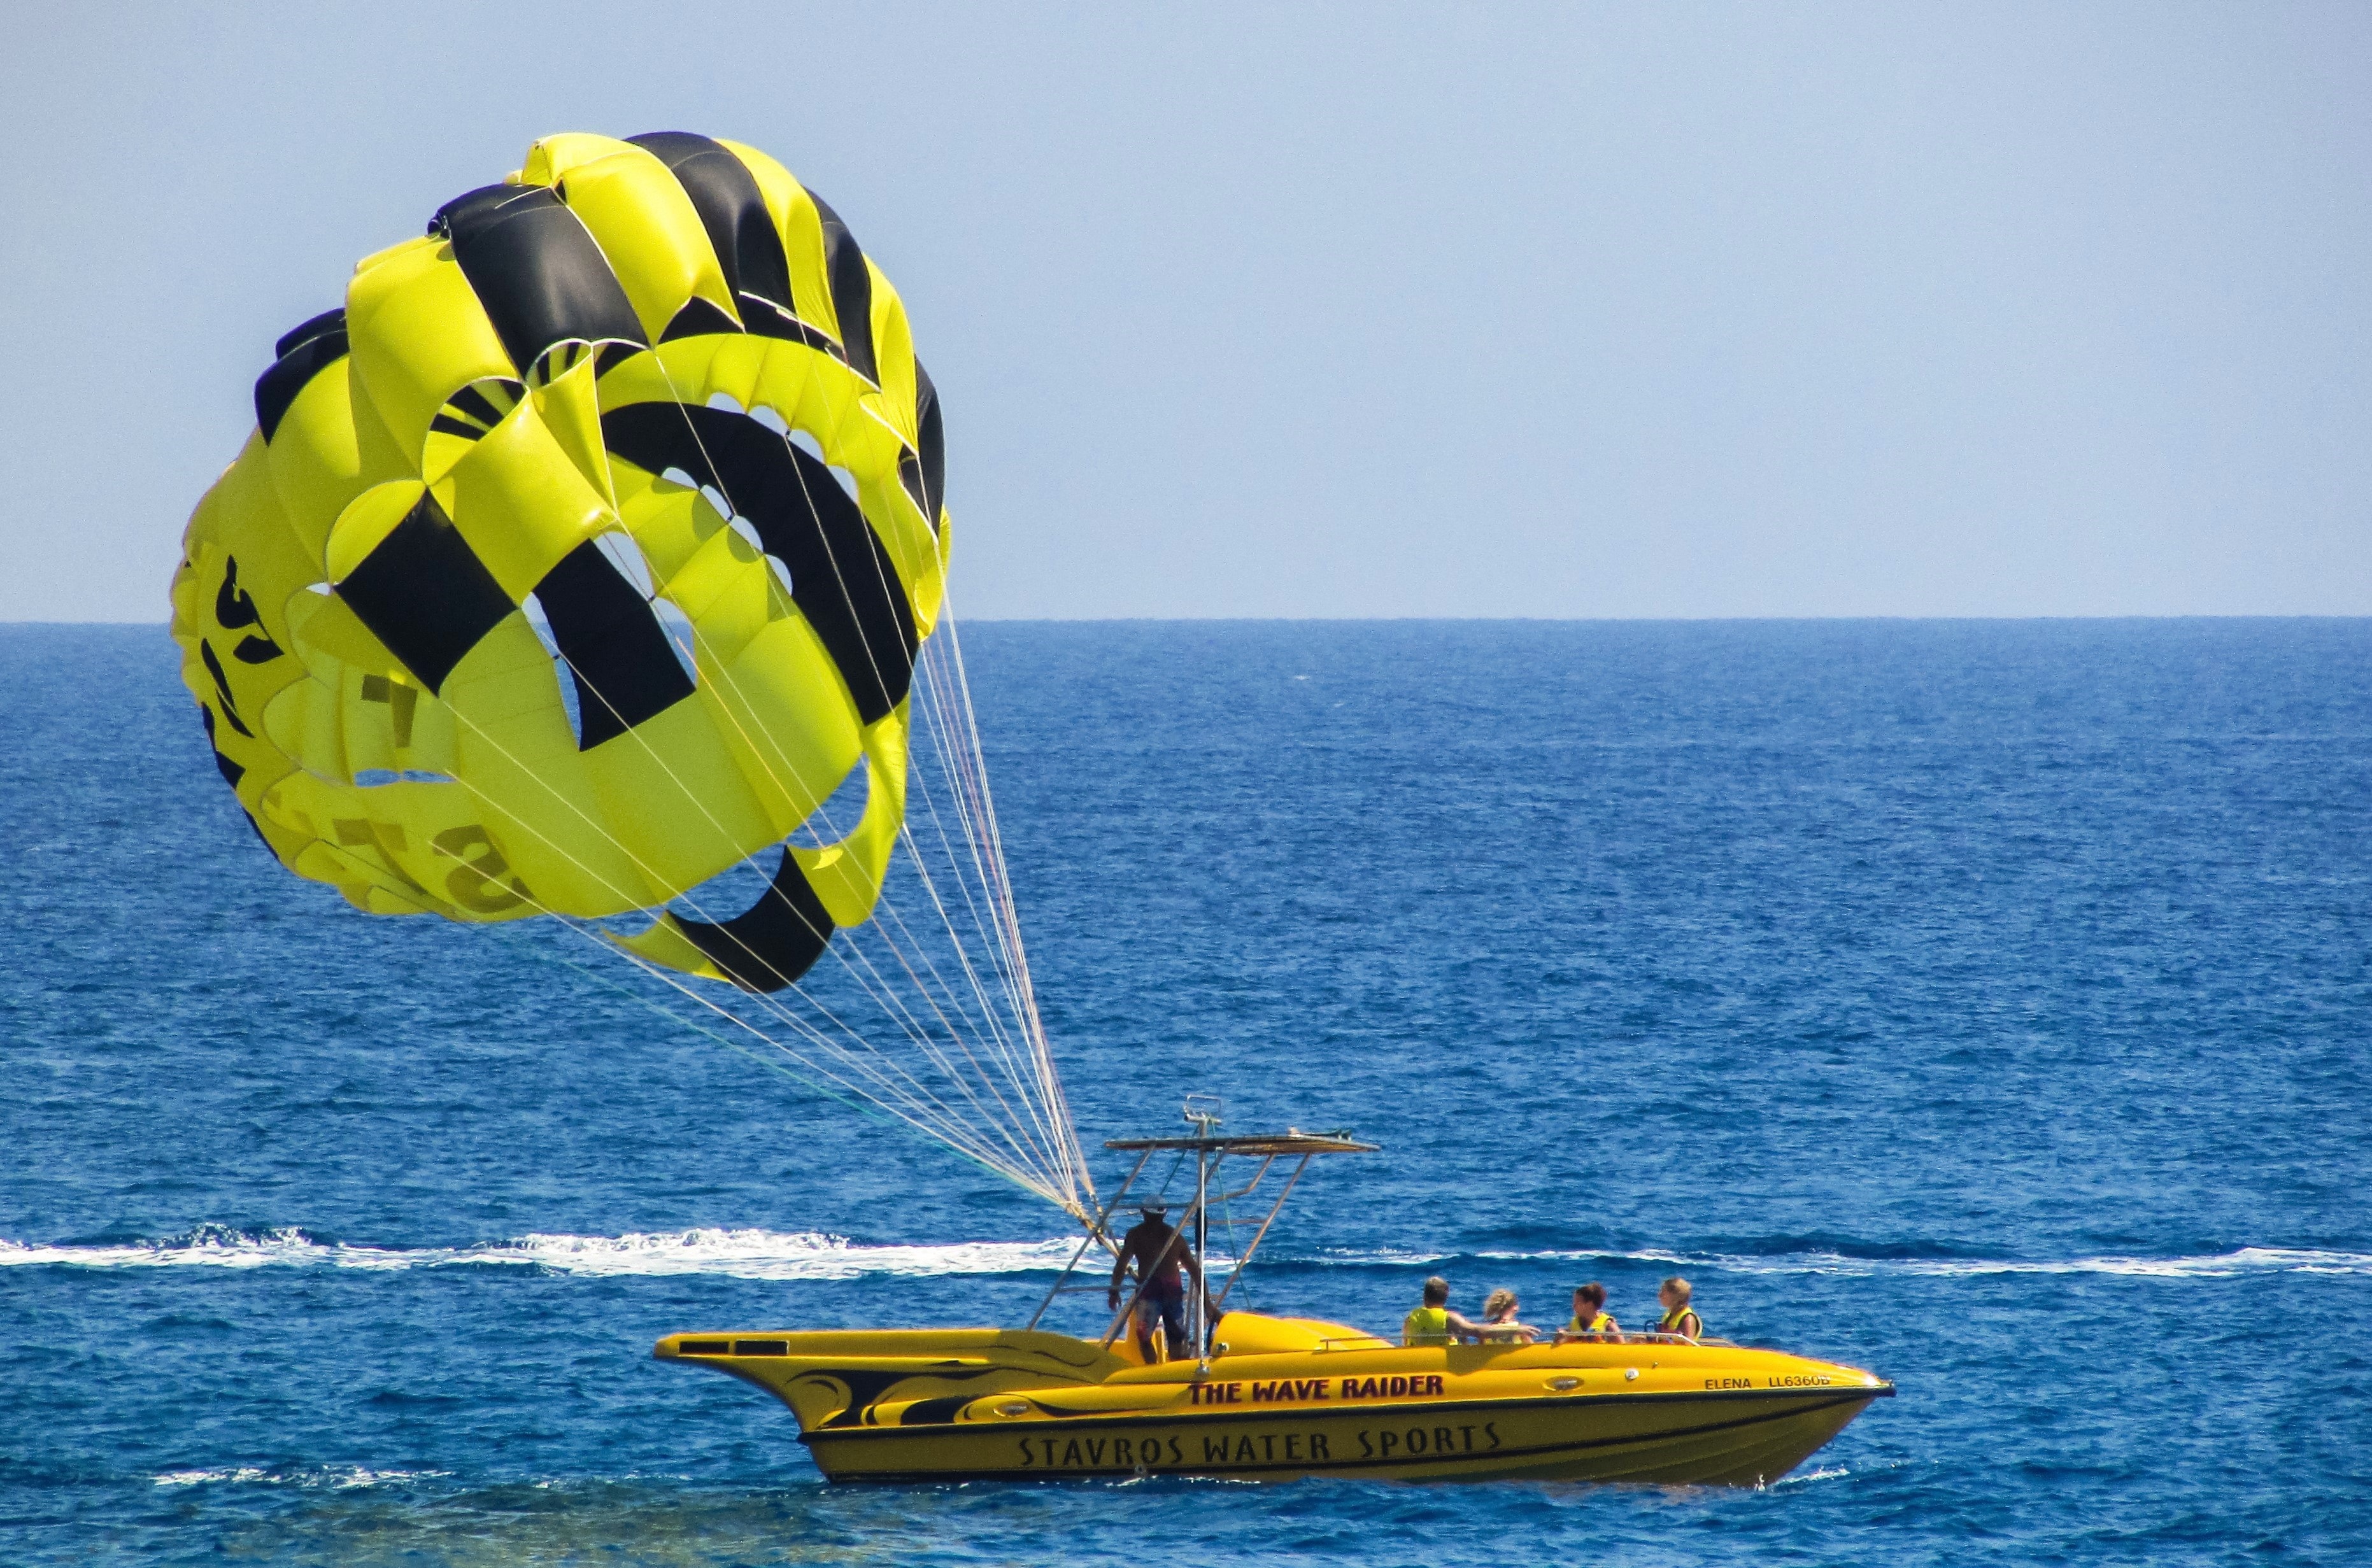
sea, sky, sport, boat, balloon, summer, vacation, recreation, vehicle, sailing, action, yellow, leisure, parachute, paragliding, activity, sports, parasailing, water sport, towed water sport